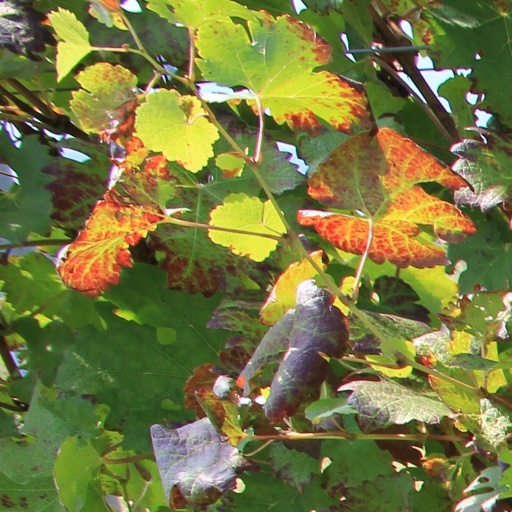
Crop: grape